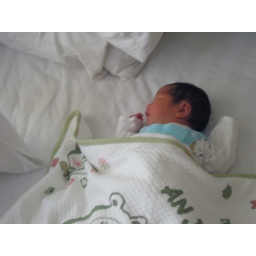
baby grace in her hk home bed 7.18.2009